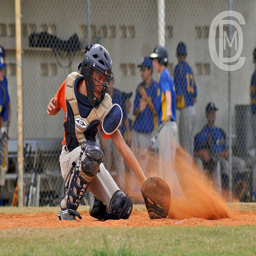
A baseball player holding a catchers mitt in the dirt.
A BASEBALL PLAYER TRYING TO CATCH THE BALL
Player trying to catch ball in dirt during sanctioned game.
Catcher gets face full of dirt after bad throw to home.
a person that is  on some dirt on a baseball field